Pornography in Japan

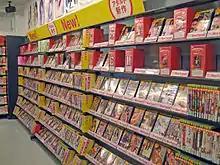
Adult videos in a Japanese rental shop, 2008

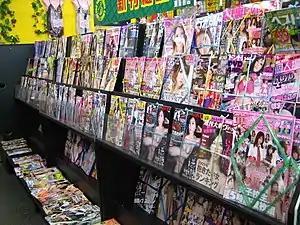
Pornographic magazines on shelves in Japan, 2009

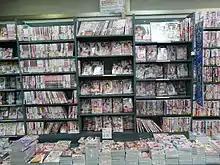
Hentai manga in Japan, 2014

In Japan, pornography has unique characteristics that readily distinguish it from western pornography. Pornographic films are known as "adult videos" (AV) in Japan, so Japanese adult videos (JAV) refers to the Japanese Adult Video industry. Animated films are referred to as "hentai" in English, but in Japan the terms "adult anime" and "erotic animation" (or "ero anime") are used. In addition to pornographic videos and magazines featuring live actors, there are now categories of pornographic manga and anime (i.e., "hentai"), and pornographic computer games ("eroge"; for both PC and game consoles).